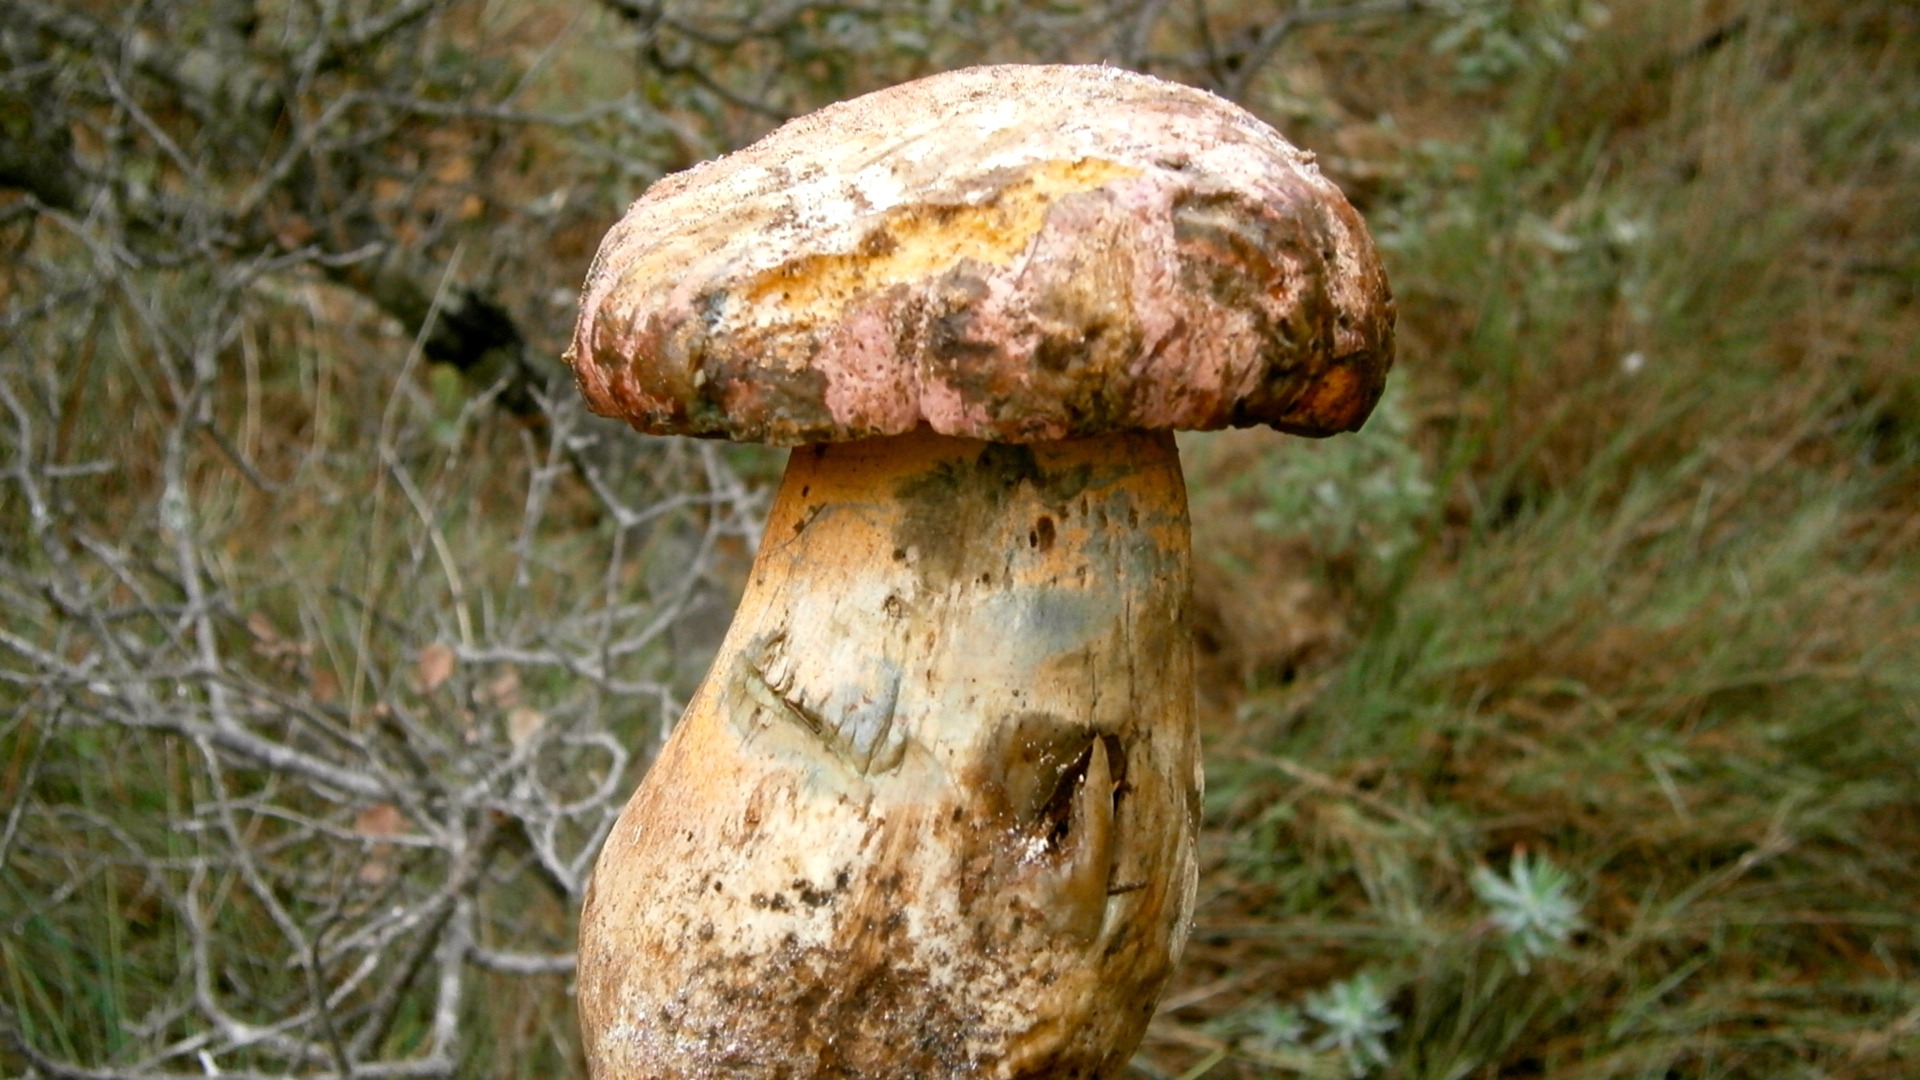
nature, trunk, macro, autumn, soil, mushroom, fungus, fungi, mushrooms, boletus, woodland, bolete, matsutake, edible mushroom, grass family, medicinal mushroom, agaricomycetes, penny bun